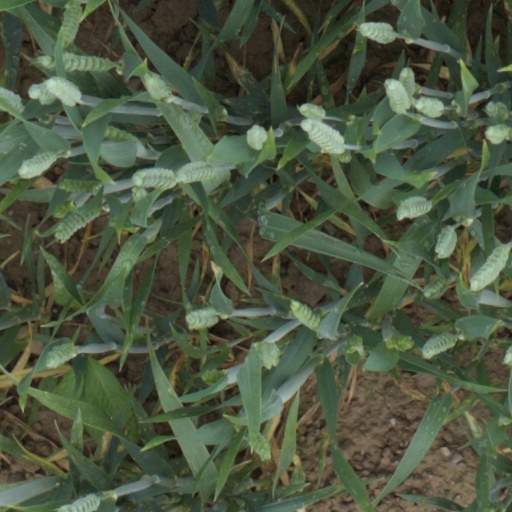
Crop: wheat